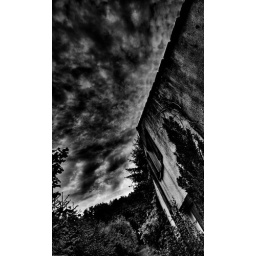
House in black and white